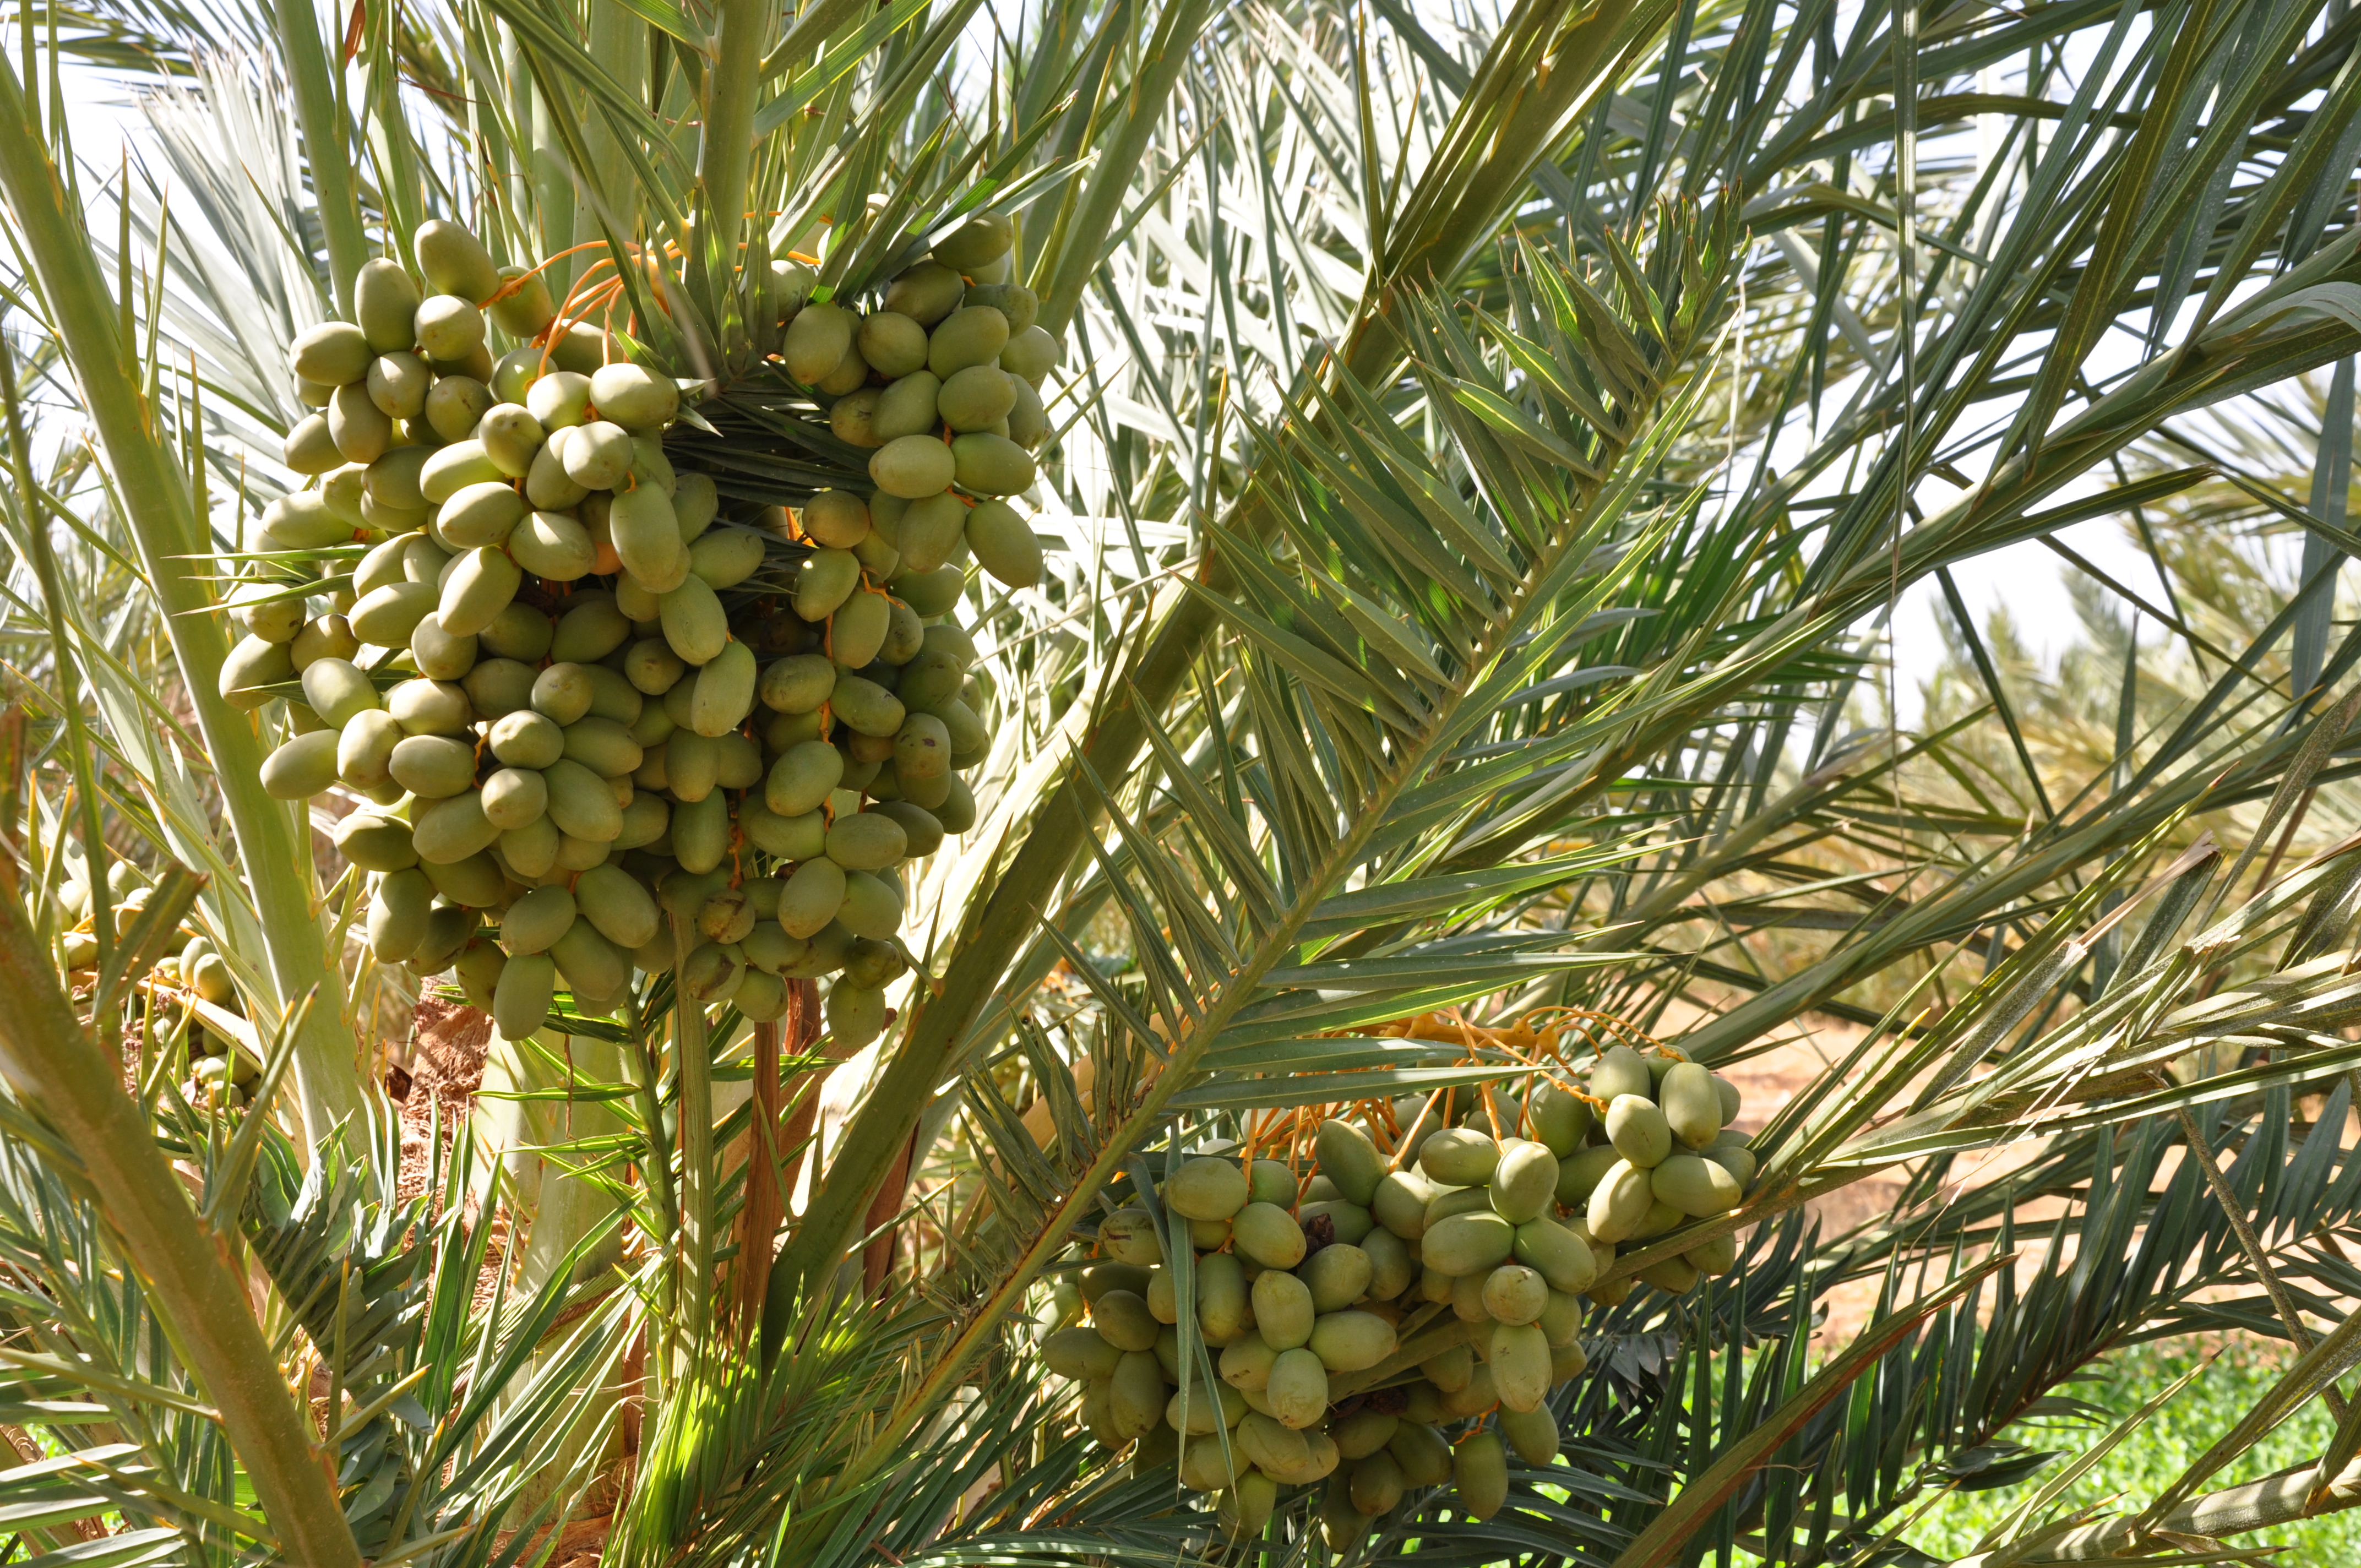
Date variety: Boumajhoul